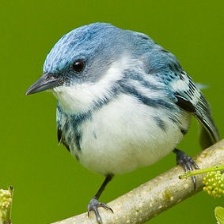
Species: CERULEAN WARBLER
Scientific name: SETOPHAGA CERULEA